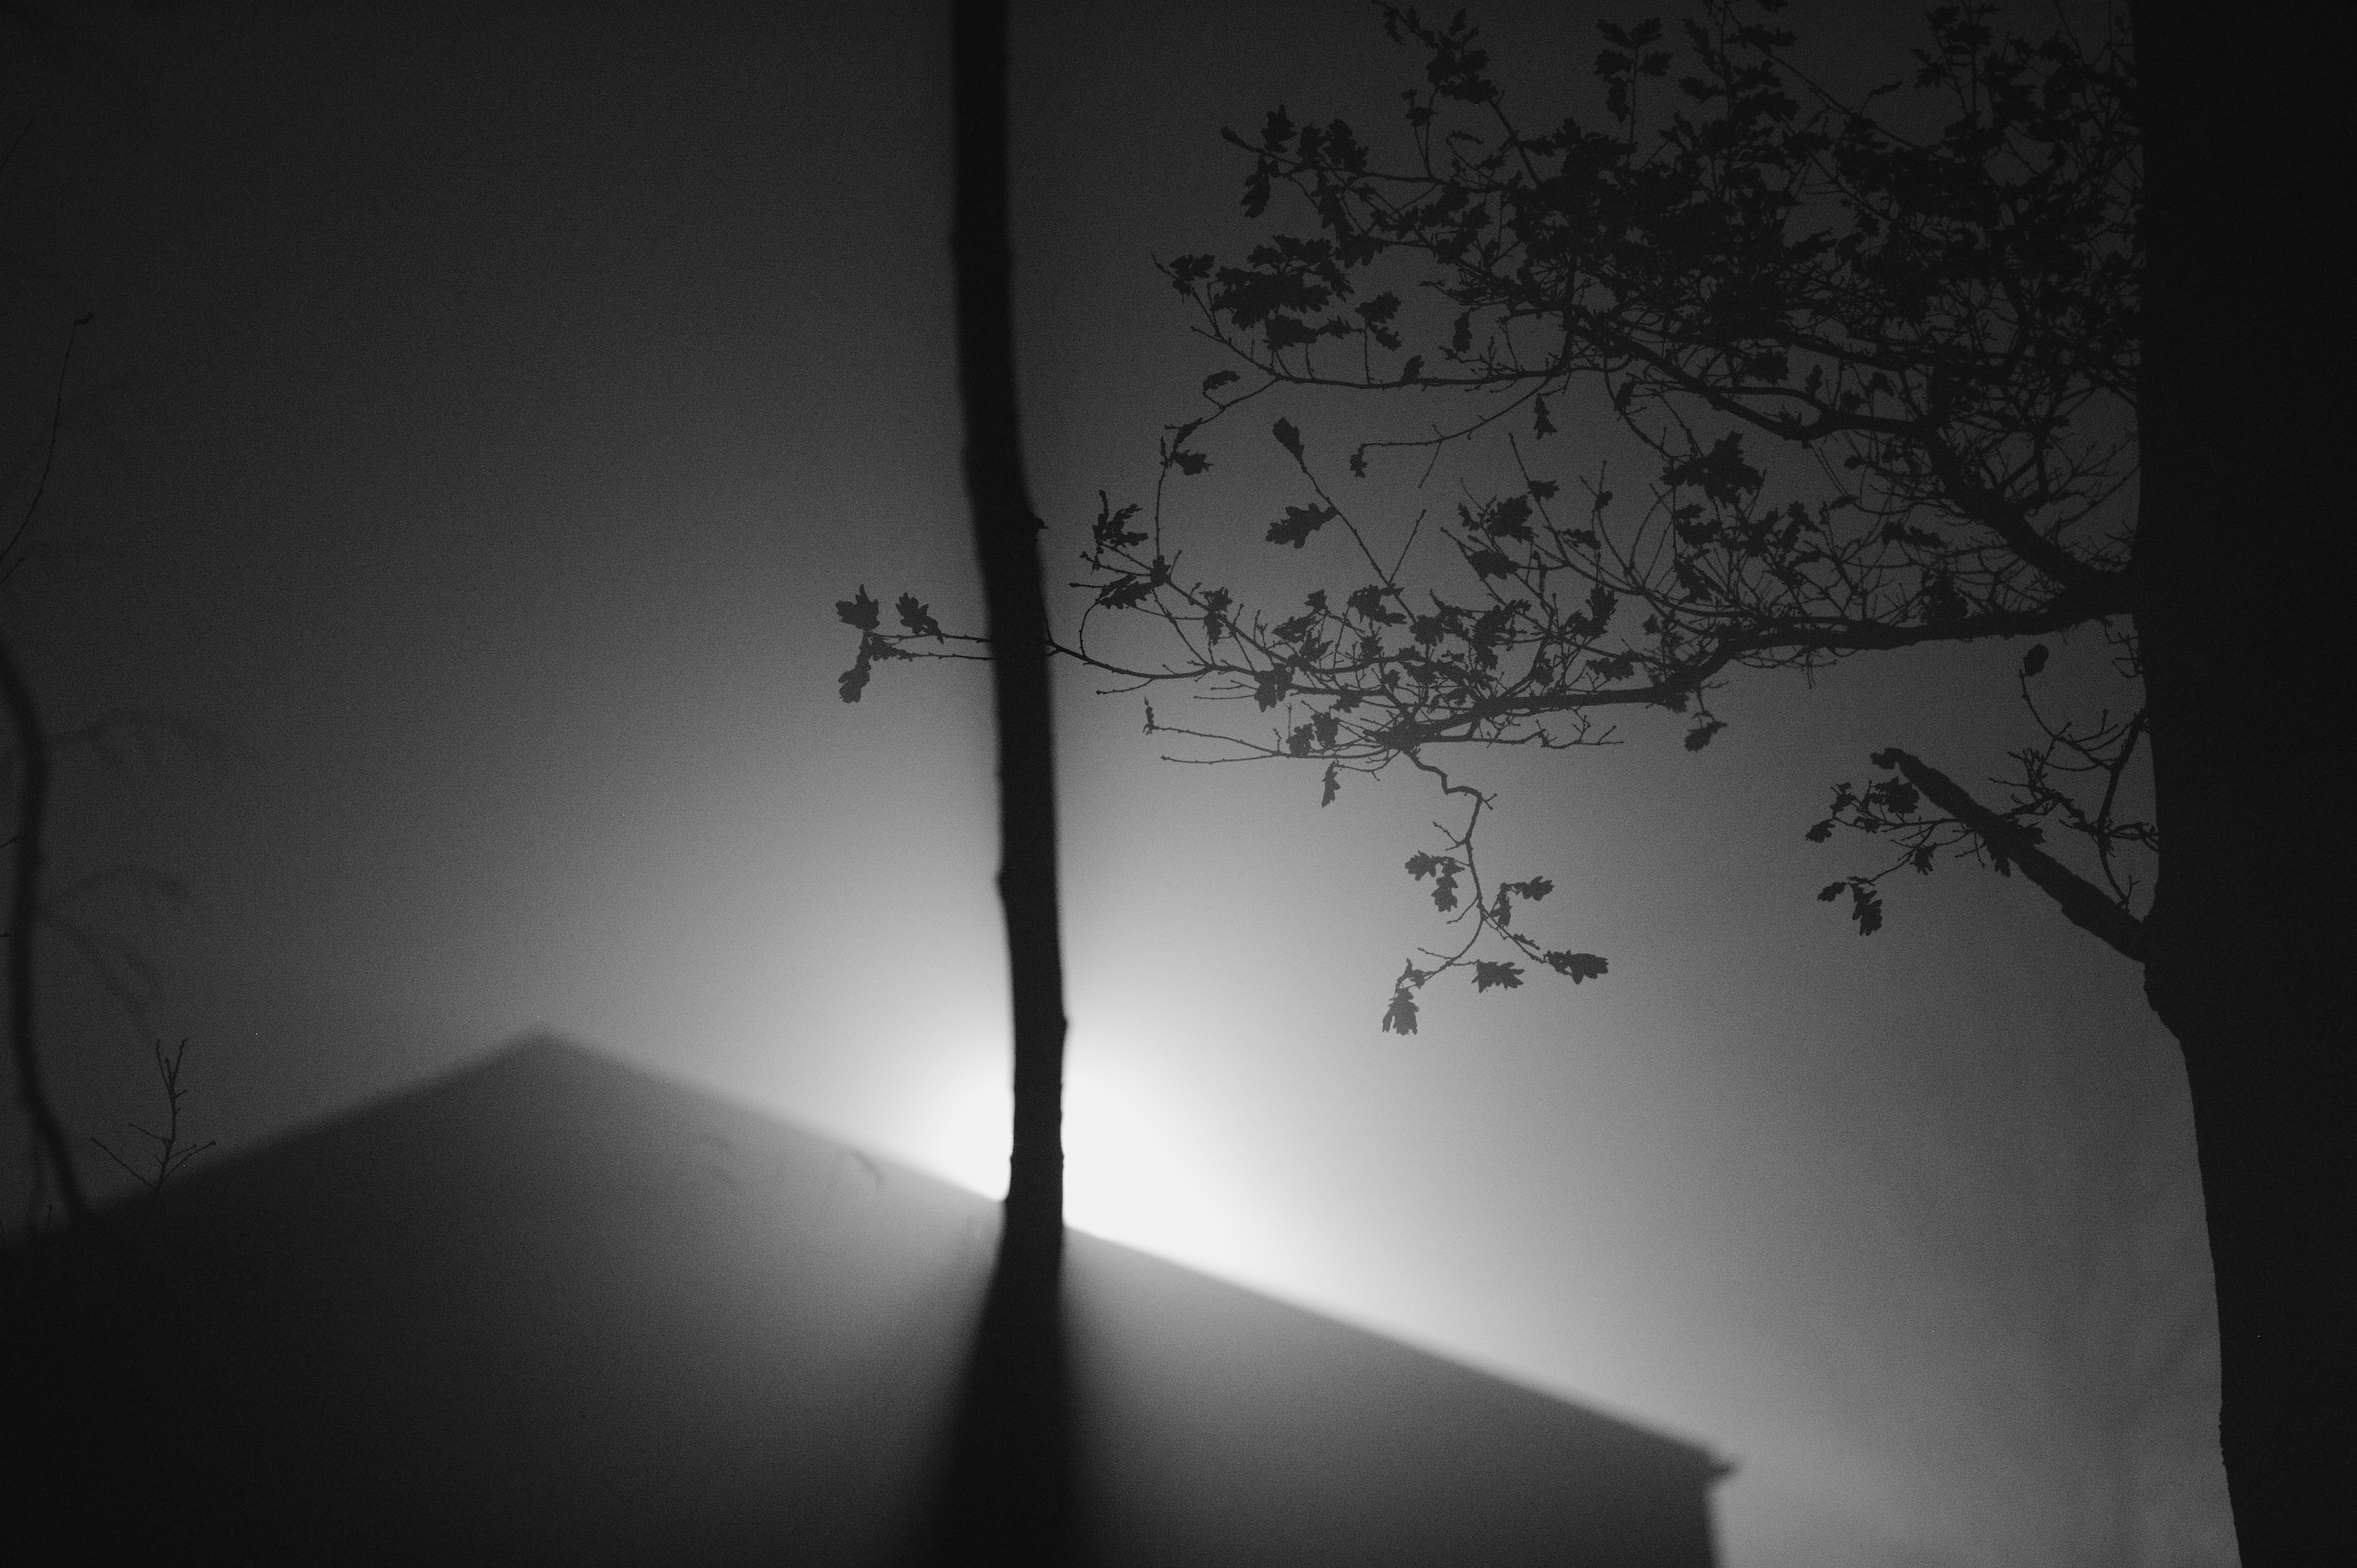
branch, silhouette, light, black and white, wood, white, sunlight, atmosphere, line, lens, shadow, darkness, black, monochrome, shape, monochrome photography, atmospheric phenomenon